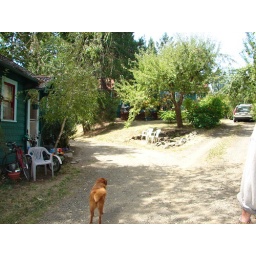
Myrtle point crater lake real estate houses in Oregon 2007 151